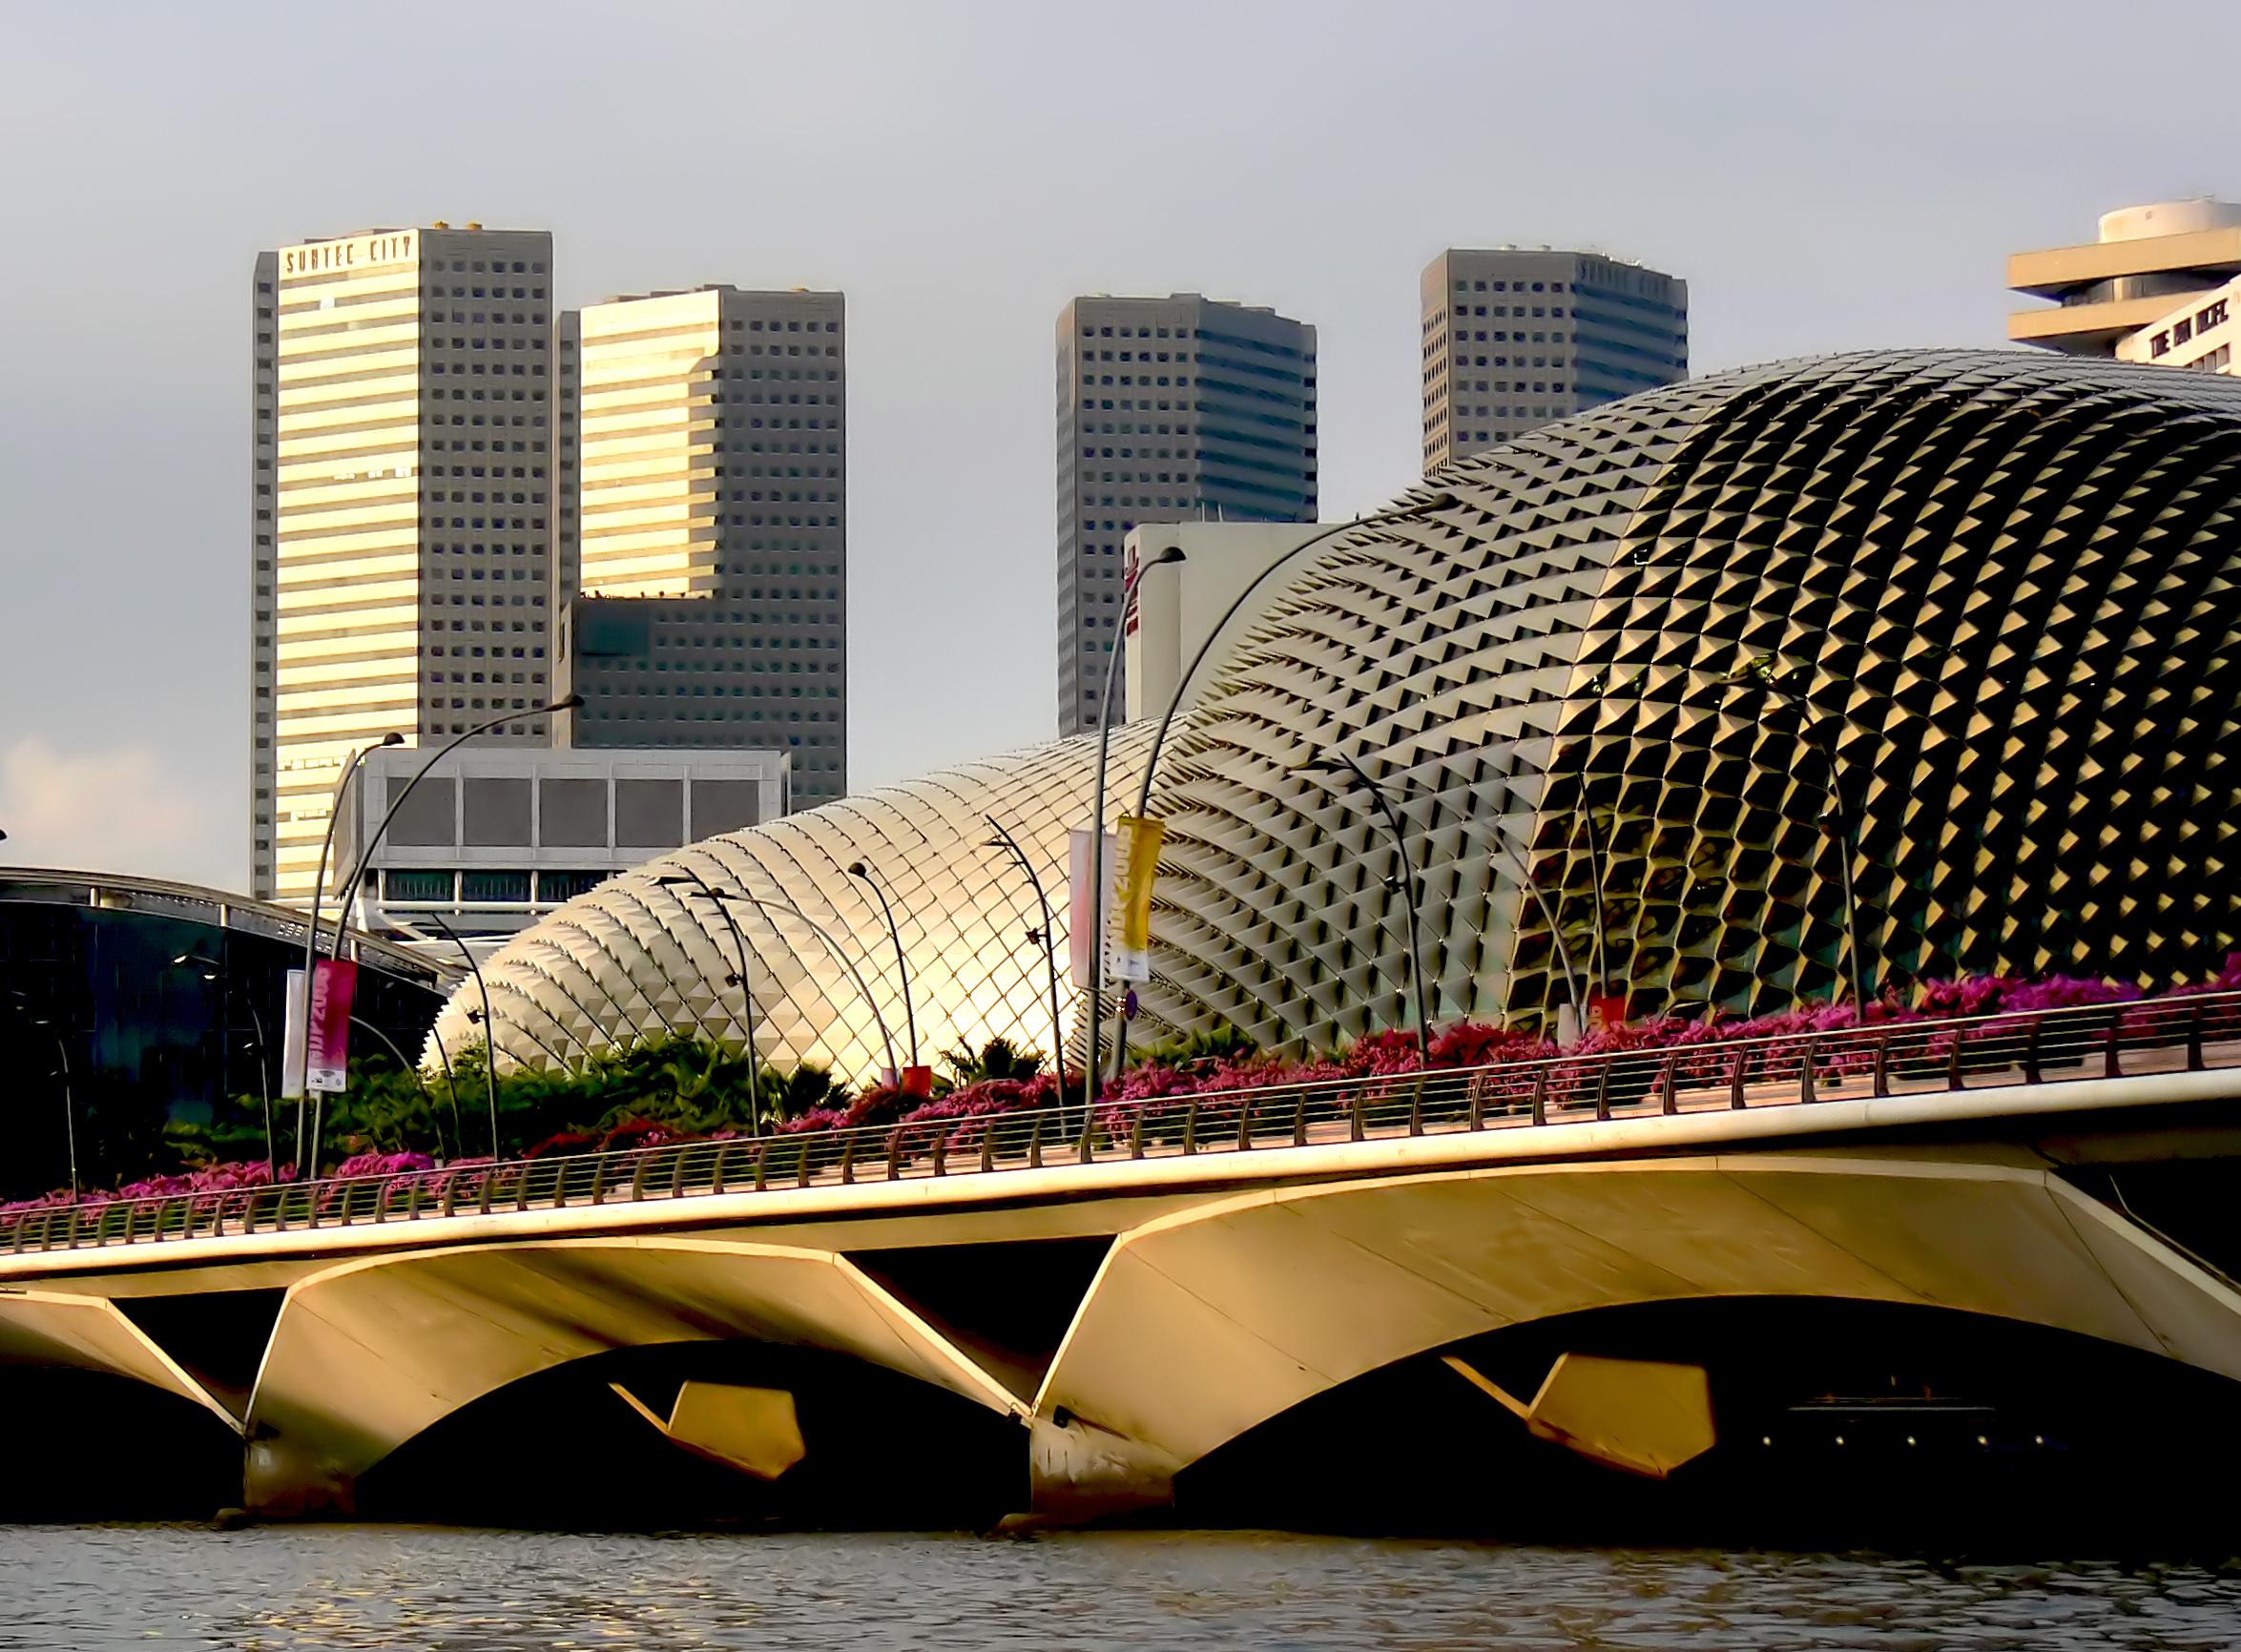
architecture, bridge, skyline, city, skyscraper, cityscape, downtown, reflection, vehicle, opera house, landmark, stadium, publicdomain, lumixfz30, bridgecamera, sightseeingsingapore, singpore, esplanadesingapore, singaporeriver, sport venue